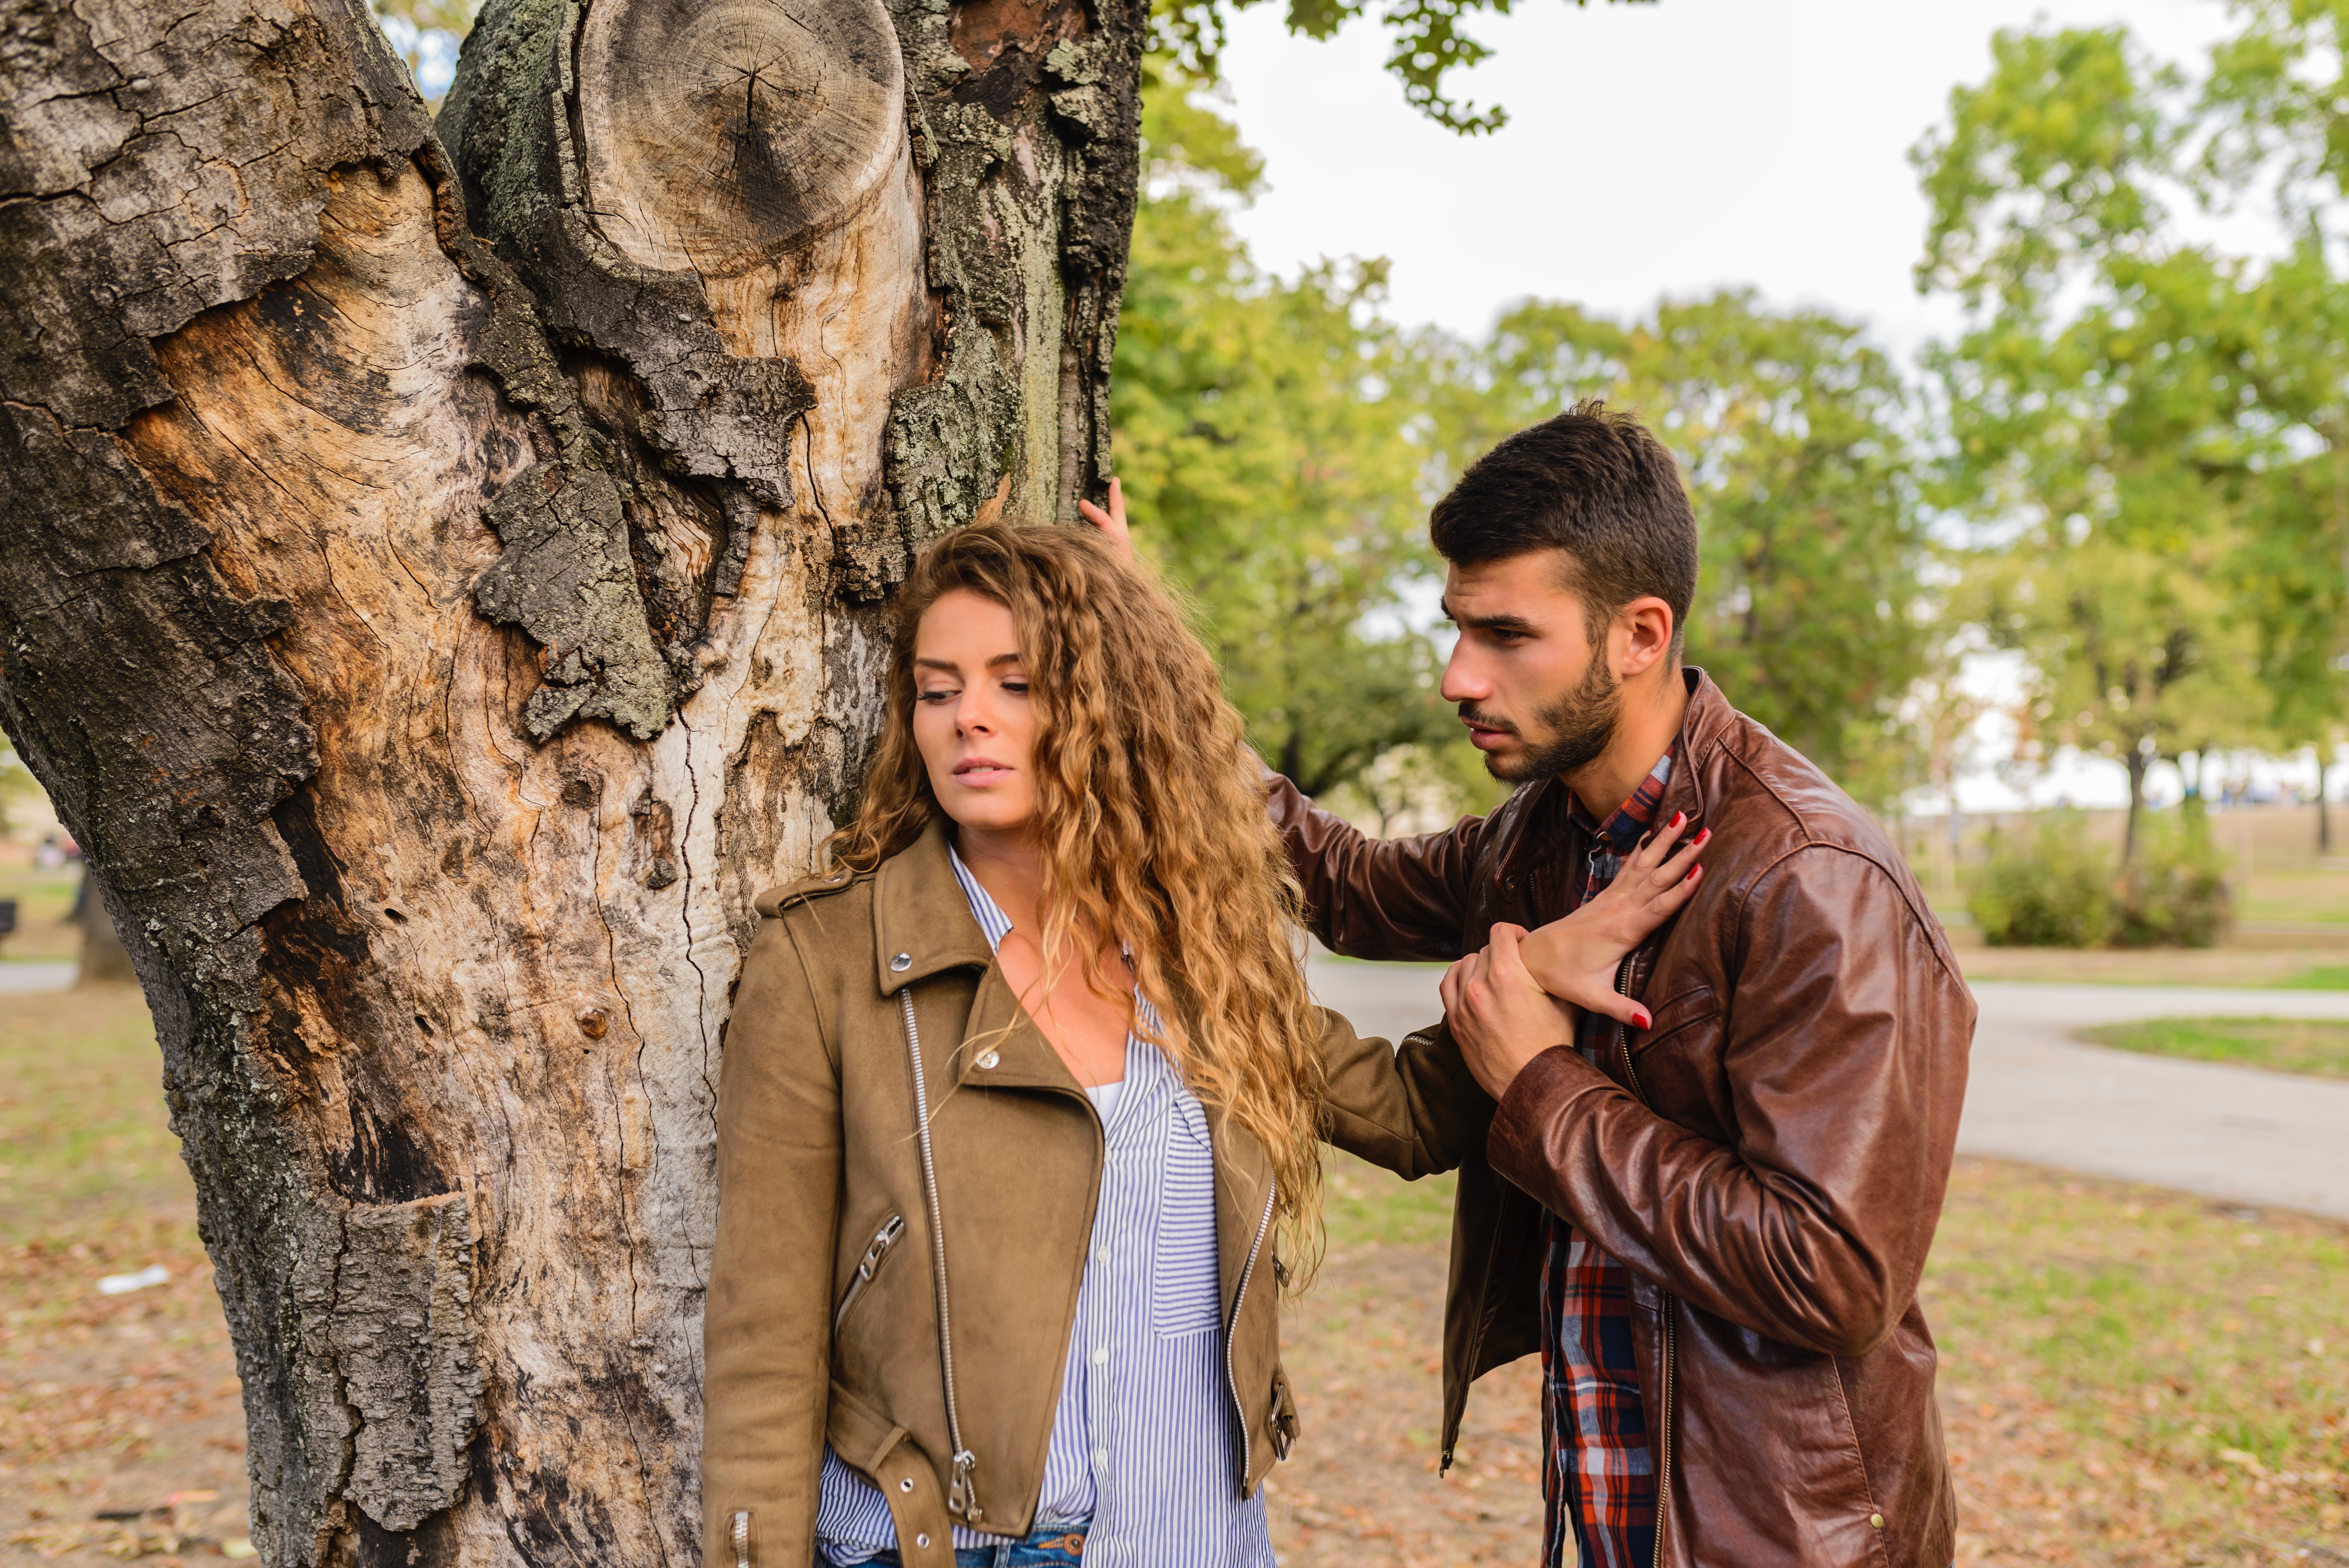
People in nature, photograph, tree, people, woody plant, photography, interaction, adaptation, plant, branch, outerwear, smile, trunk, happy, photo shoot, gesture, leisure, love